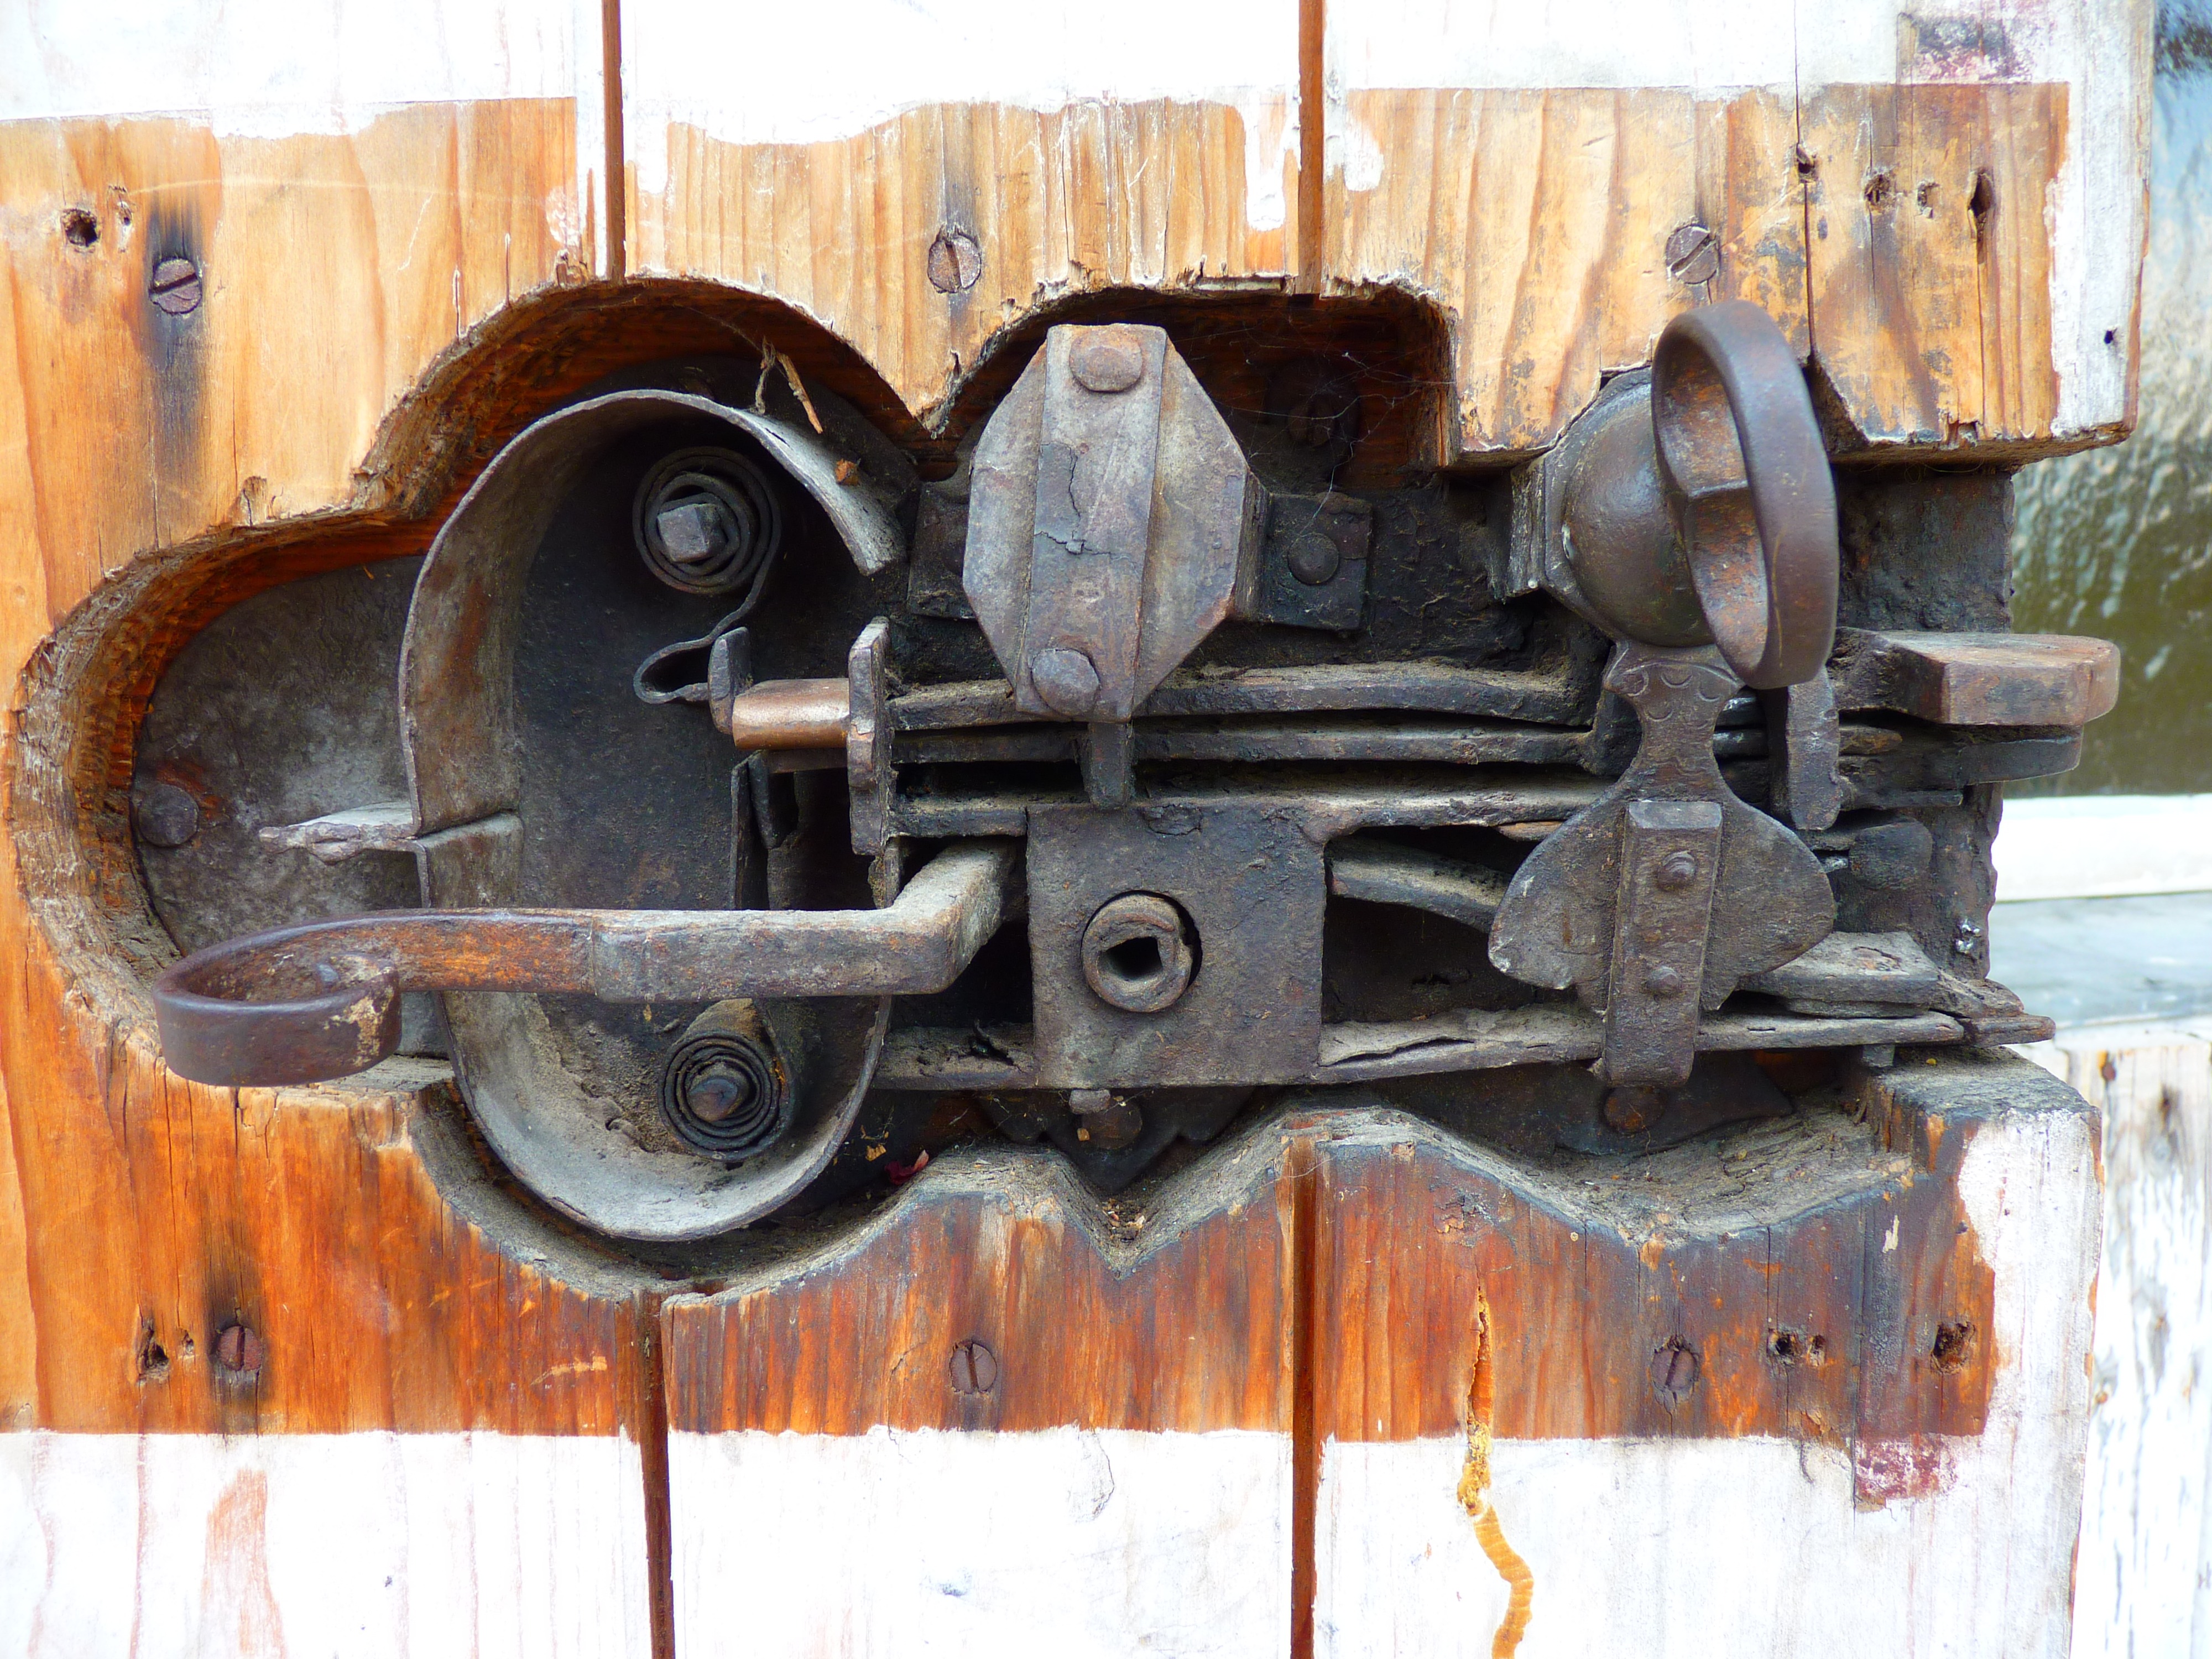
wood, old, vehicle, castle, machine, close, steam engine, man made object, machine tool, automotive exterior, automotive engine part